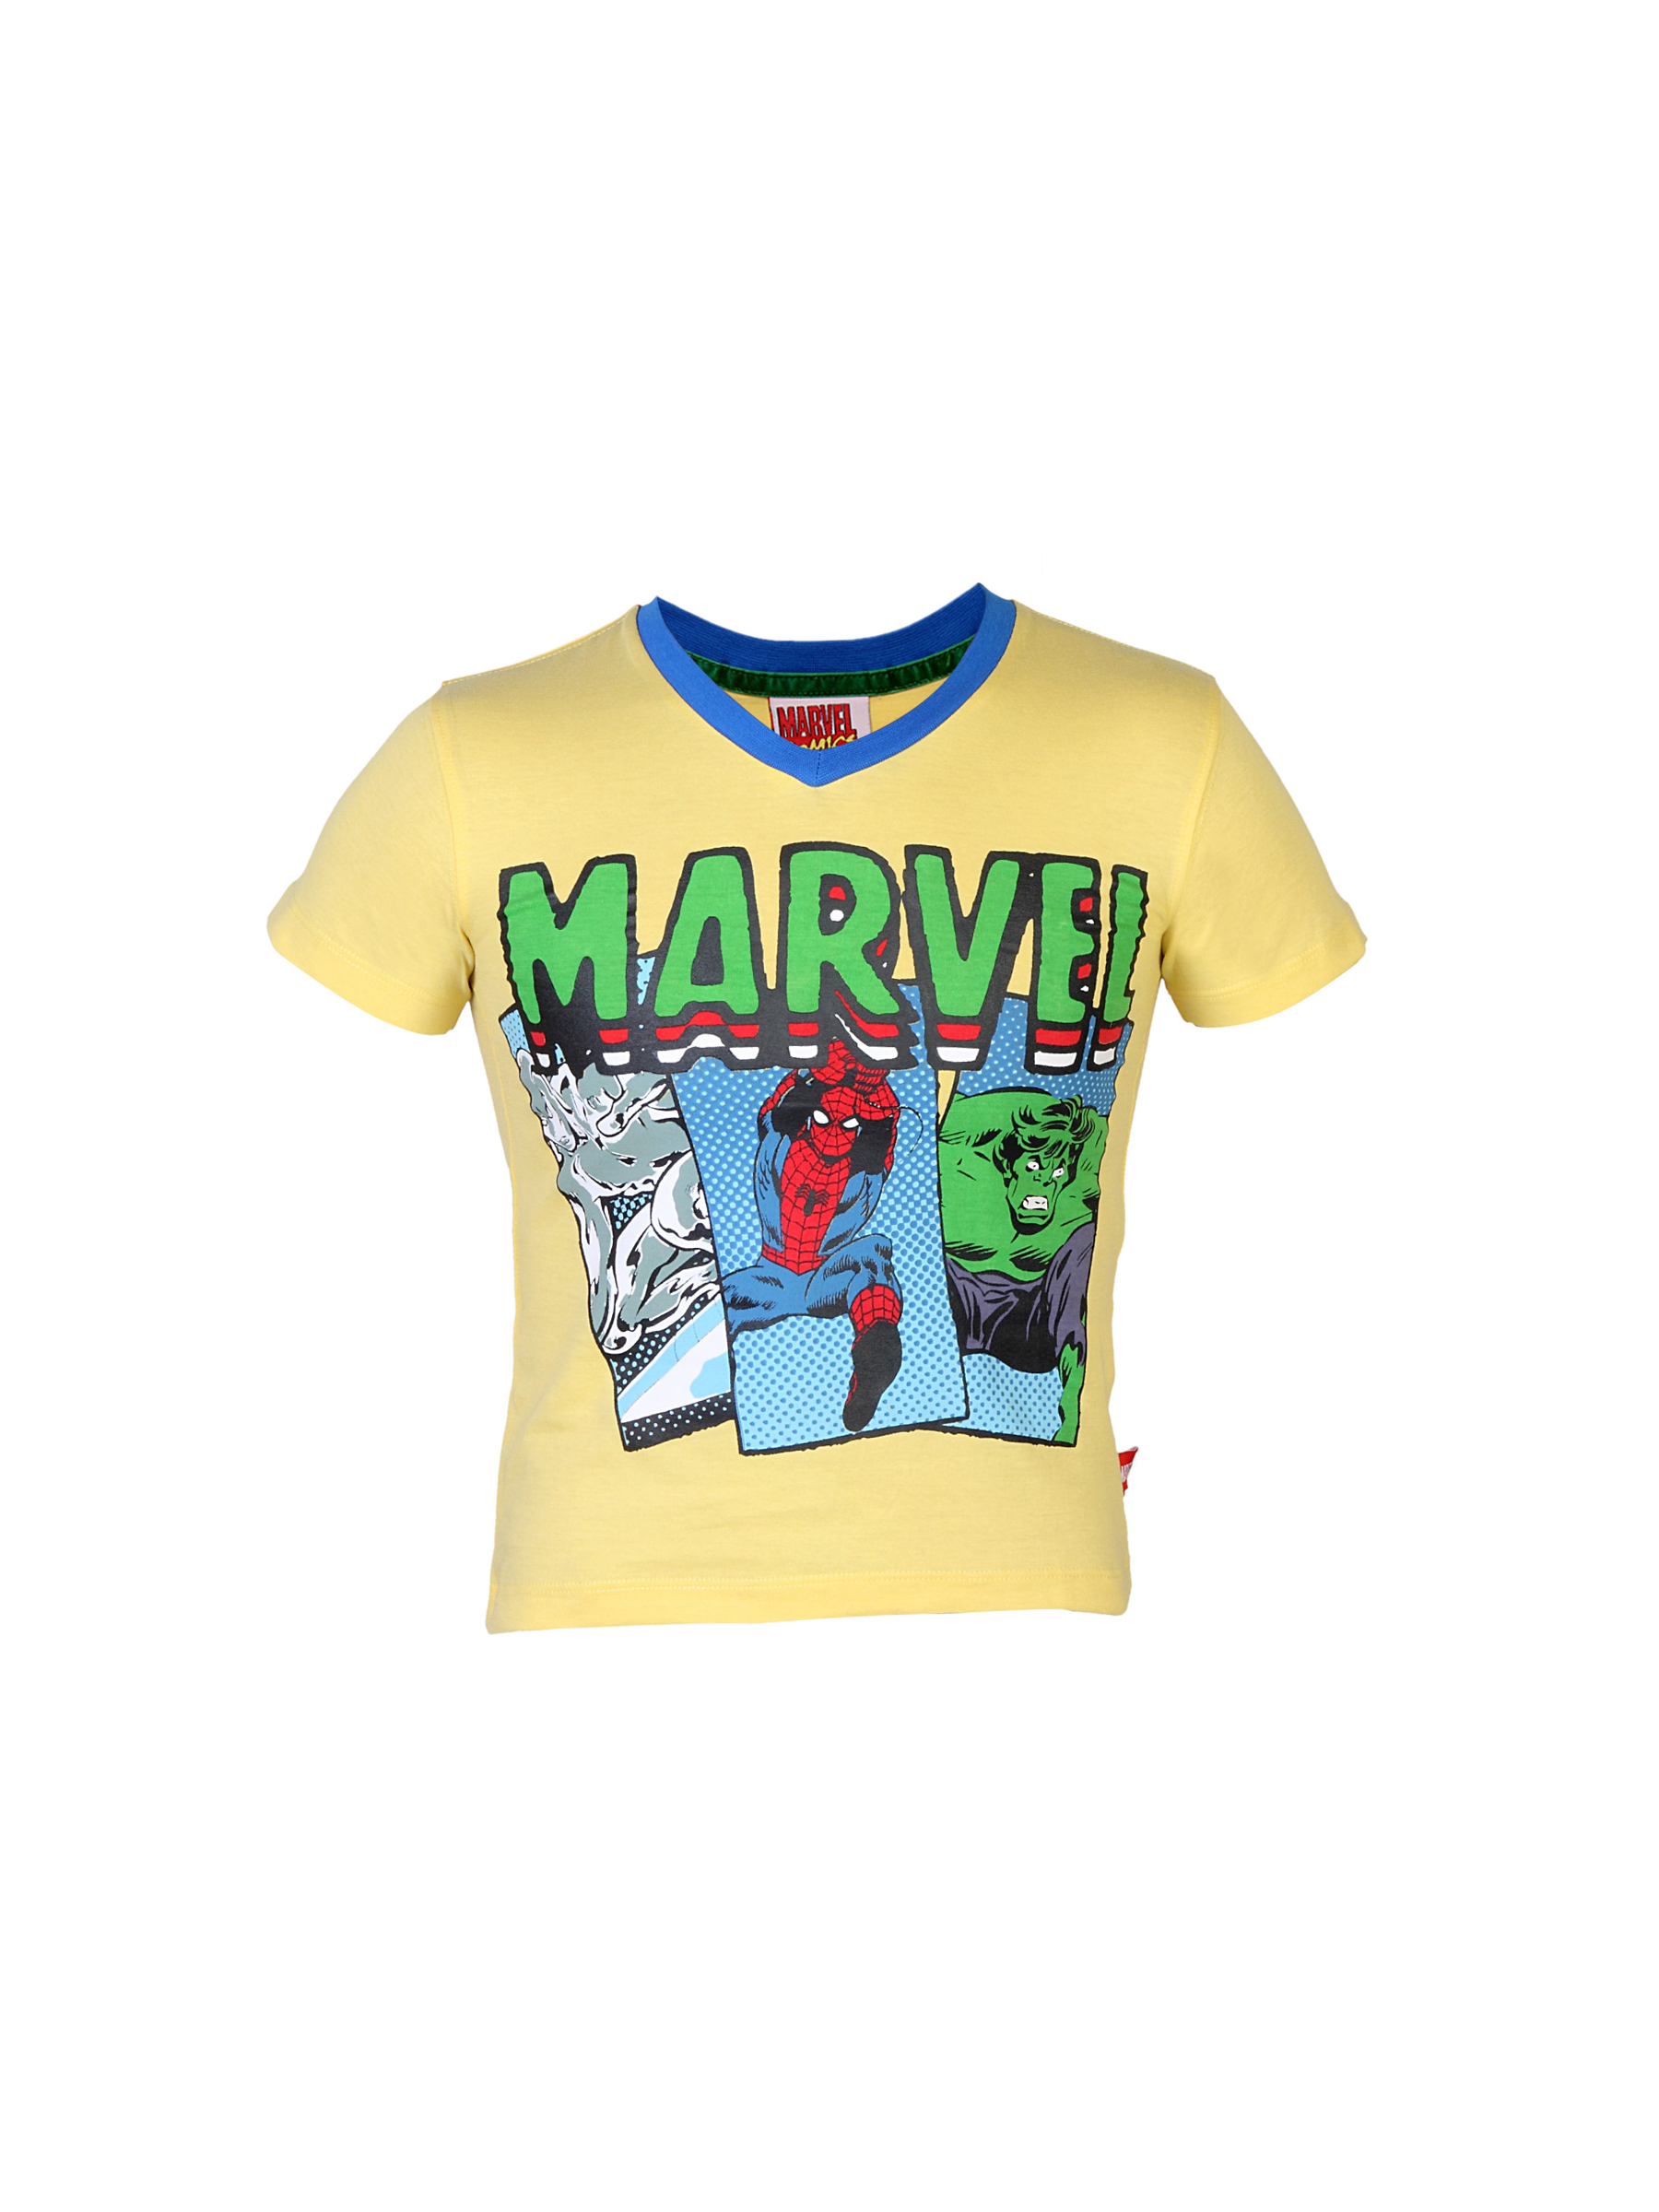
Marvel Boys Comics Yellow T-shirt
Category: Apparel / Topwear / Tshirts
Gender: Boys
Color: Yellow
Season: Summer 2012
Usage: Casual